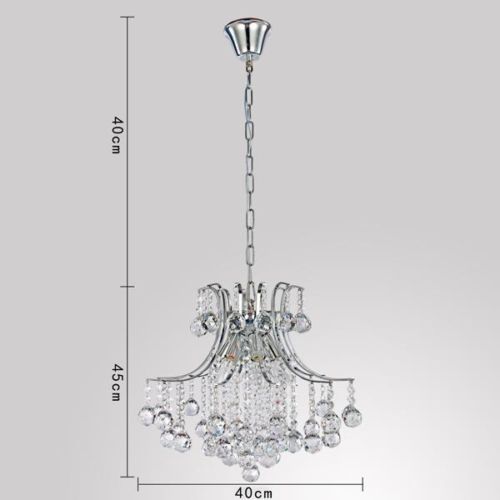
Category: lamp